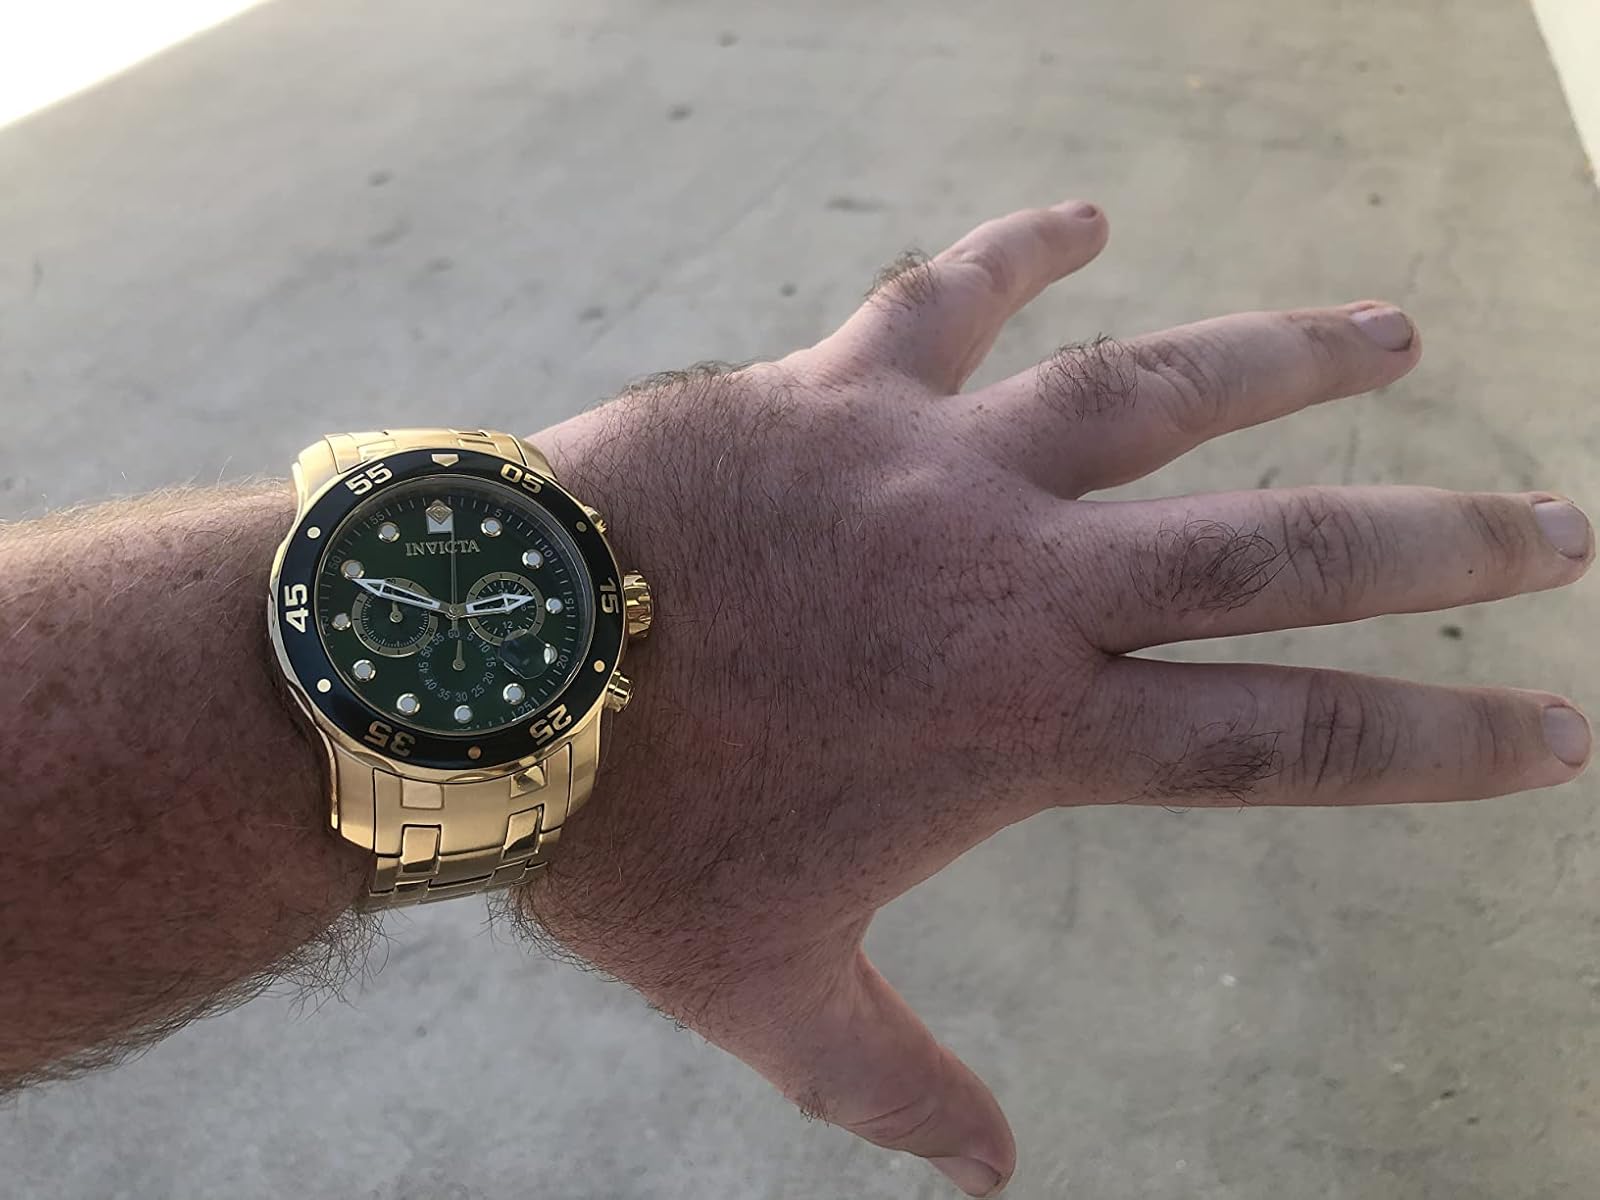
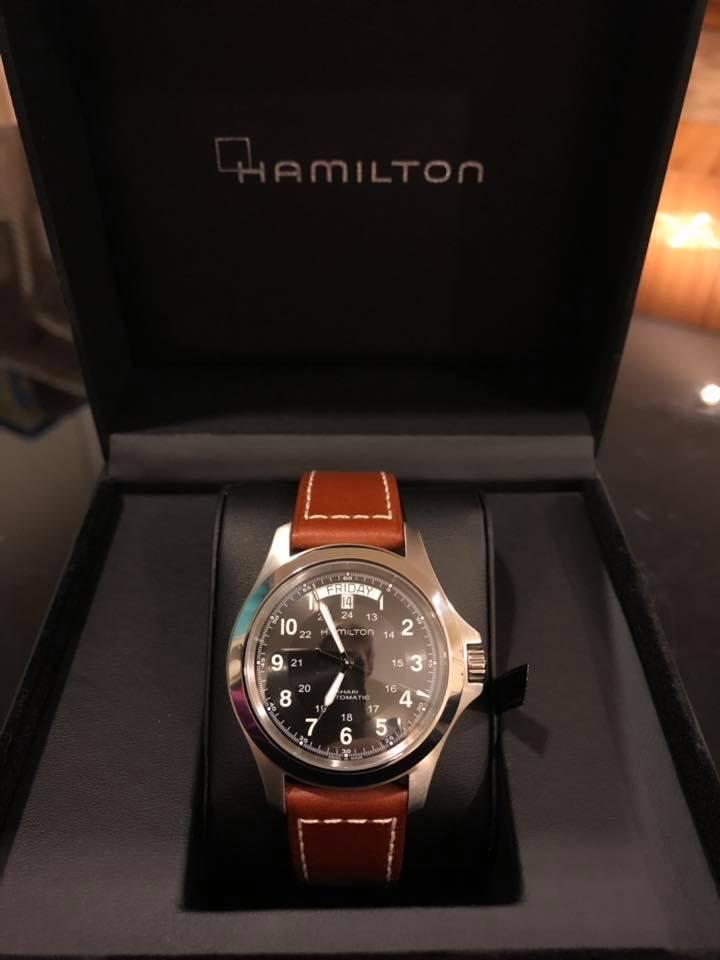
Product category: accessories_watch
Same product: no